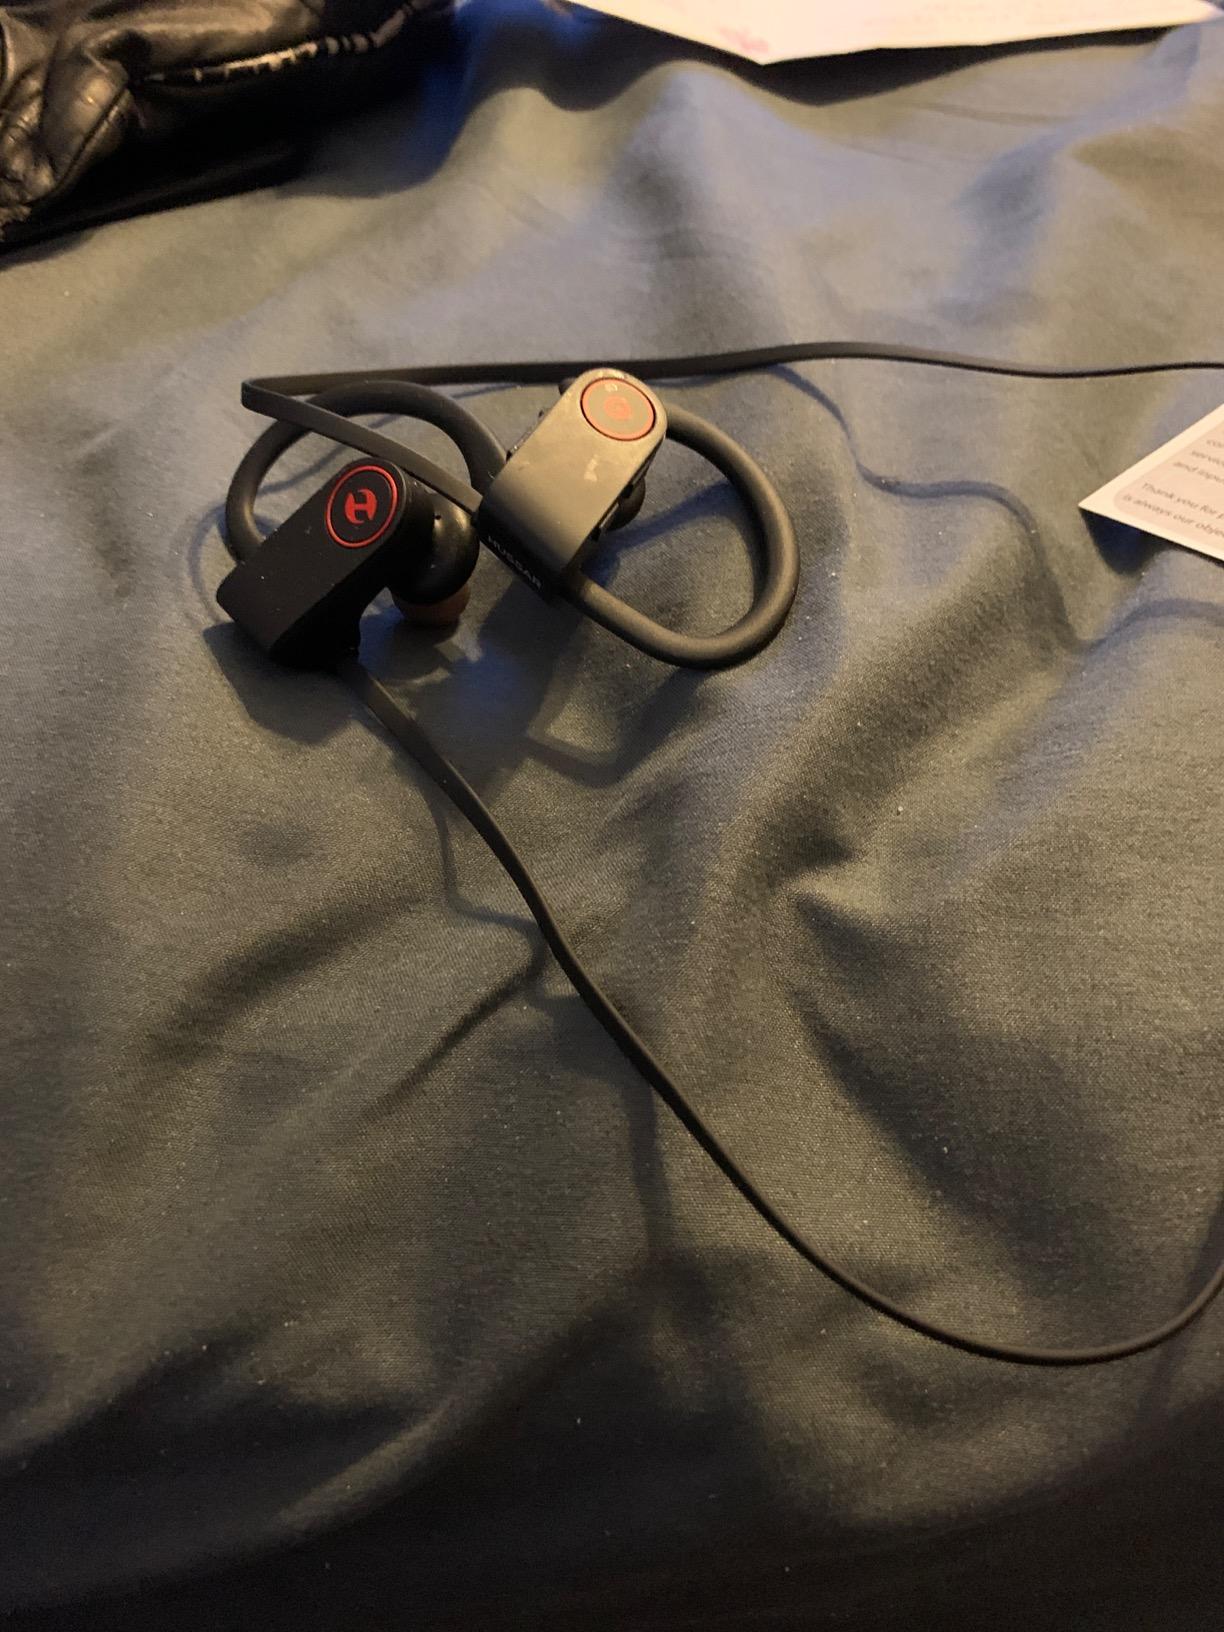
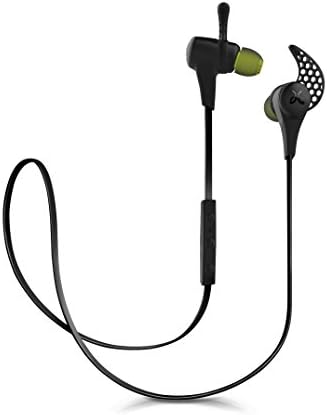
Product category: headphones
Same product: no